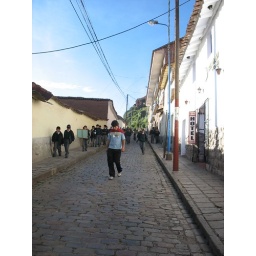
Kids walking home from school in Cuzco